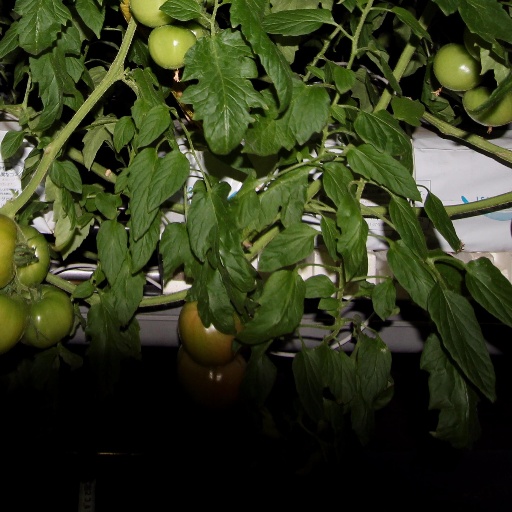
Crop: tomato